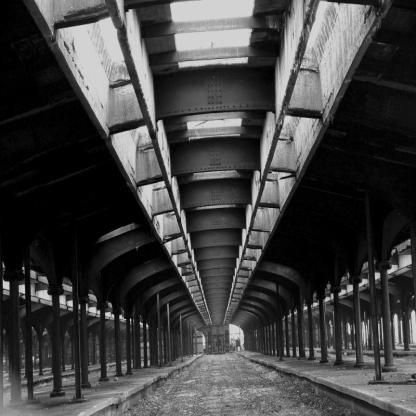
Scene: Indoor